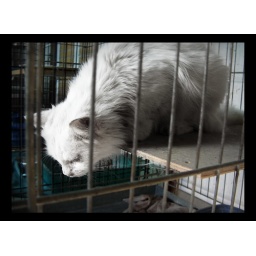
This picture was shot in an animal shelter where I worked. This poor cat was diagnosed with AIDS.